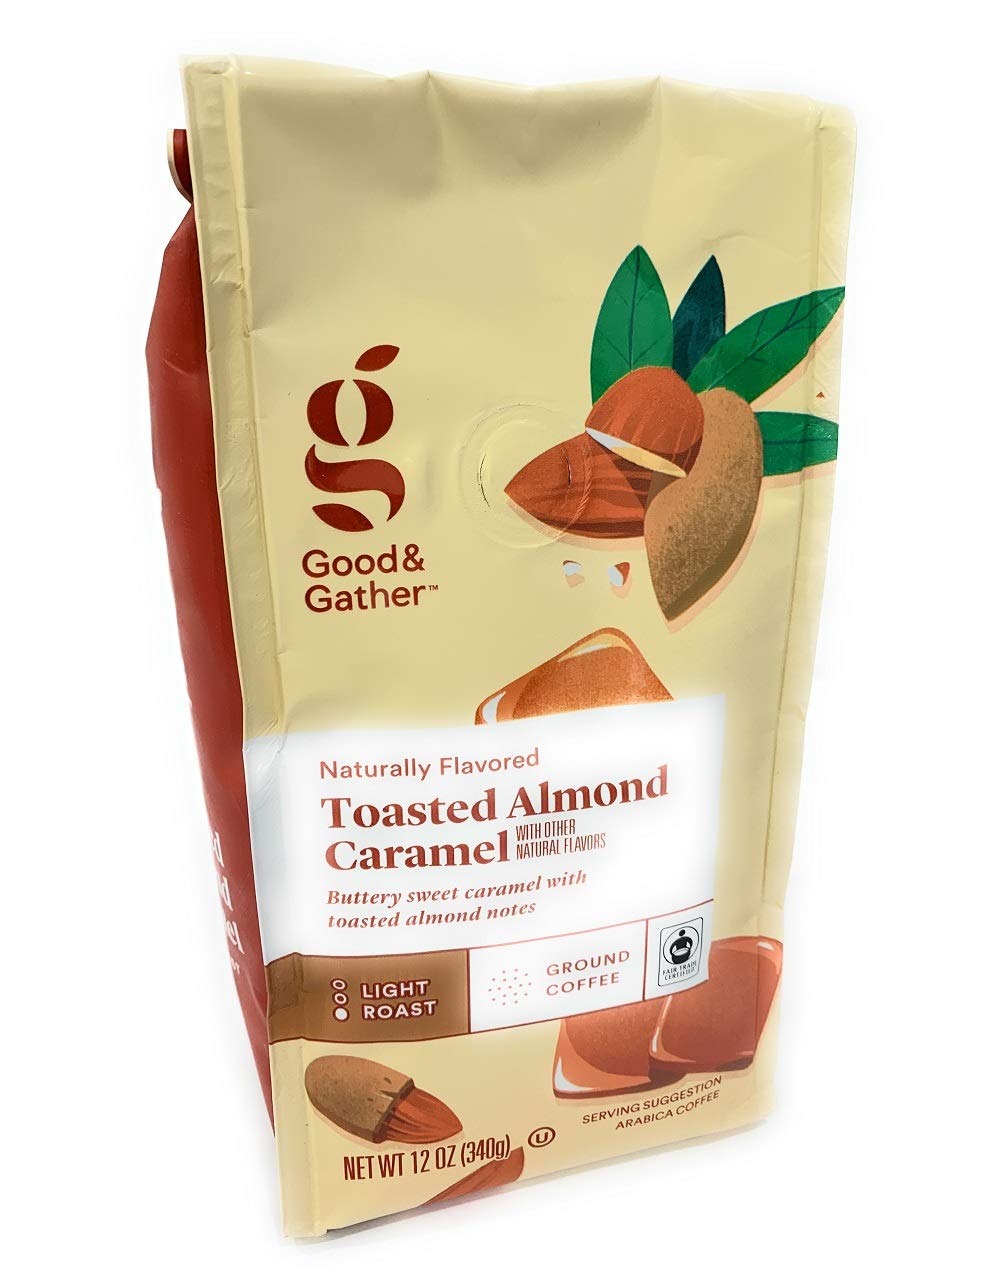
Item Name: Naturally Flavored Toasted Almond Caramel Light Roast Ground Coffee - 12oz (One Package)
Bullet Point 1: Caffeine content description: caffeinated
Bullet Point 2: Specialty: Natural
Bullet Point 3: Caffeine content: caffeinated
Bullet Point 4: Container type: Can
Bullet Point 5: Item package dimensions: 7.32 inches
Bullet Point 6: Coffee roast level: light_roast
Bullet Point 7: Item package weight: 0.79 pounds
Value: 12.0
Unit: Ounce

Price: 7.29